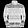
Label: Coat